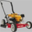
Label: lawn_mower